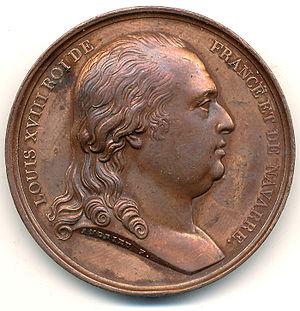
Louis XVIII, Représentation signée Andrieu de la scéance solennelle de la promulgation de la Charte Constitutionnelle du 4 juin 1814. Médaille en cuivre, 41mm, Avers
La Charte constitutionnelle du 4 juin 1814 est la constitution du royaume de France en vigueur sous la Première puis la Seconde Restauration.